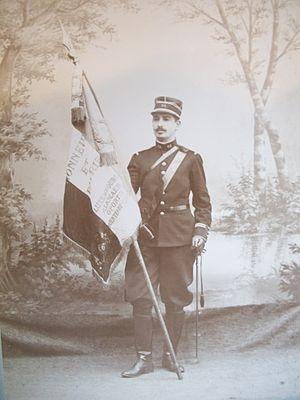
Drapeau du 66e RI en 1899
Le 66ᵉ régiment d'infanterie est un régiment d'infanterie de l'Armée de terre française créé sous la Révolution à partir du régiment de Castellas, un régiment d'infanterie suisse au service du Royaume de France.